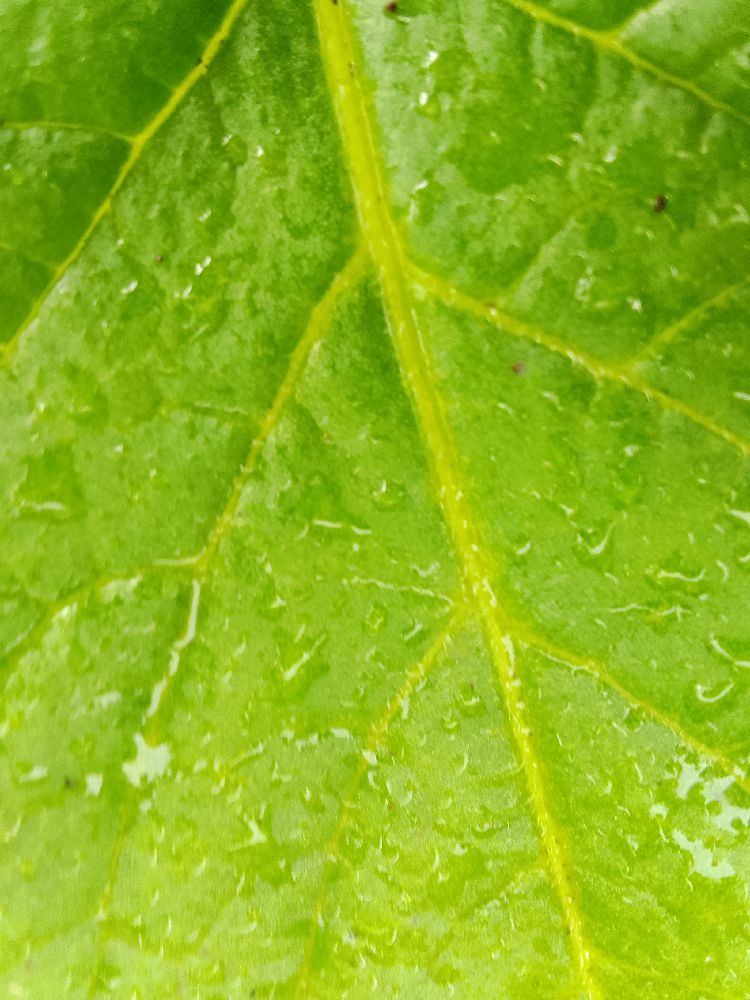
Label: Healthy